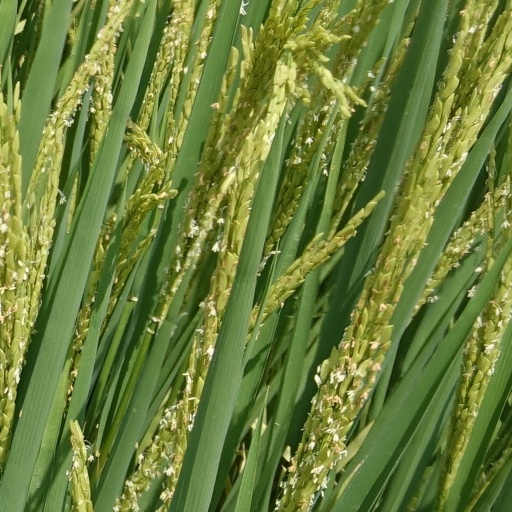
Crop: rice